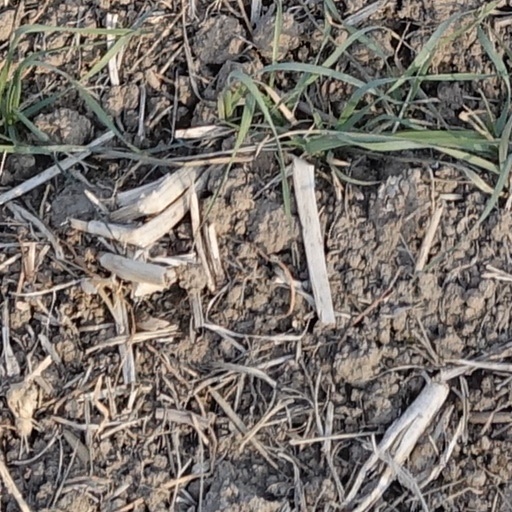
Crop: wheat